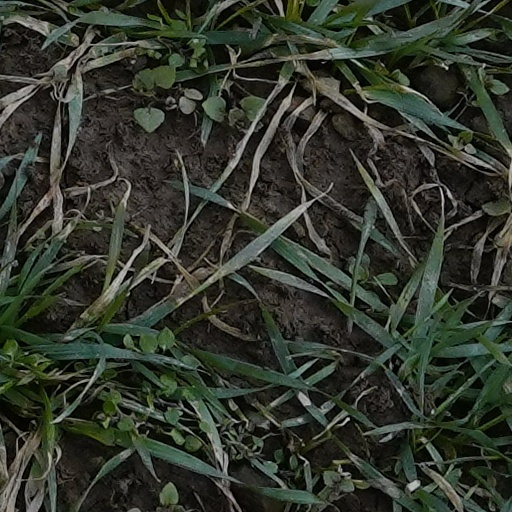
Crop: wheat